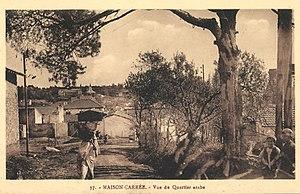
Photographie (v.1925) de Maison-Carrée, prise depuis la rive gauche de l'Harrach.
El-Harrach est une localité dans la banlieue d'Alger en Algérie. Simple lieu-dit sur la route d'Alger jusqu'au milieu du XIXᵉ siècle, cette localité devient la 12ᵉ ville d'Algérie au début des années 1950, avant d'être absorbée par la ville d'Alger à laquelle elle est rattachée administrativement en 1959 en tant qu'arrondissement. Le territoire historique d'El-Harrach est aujourd'hui partagé entre plusieurs communes de la wilaya d'Alger et certains de ses faubourgs constituent encore certains des quartiers les plus populaires et populeux de la capitale algérienne.